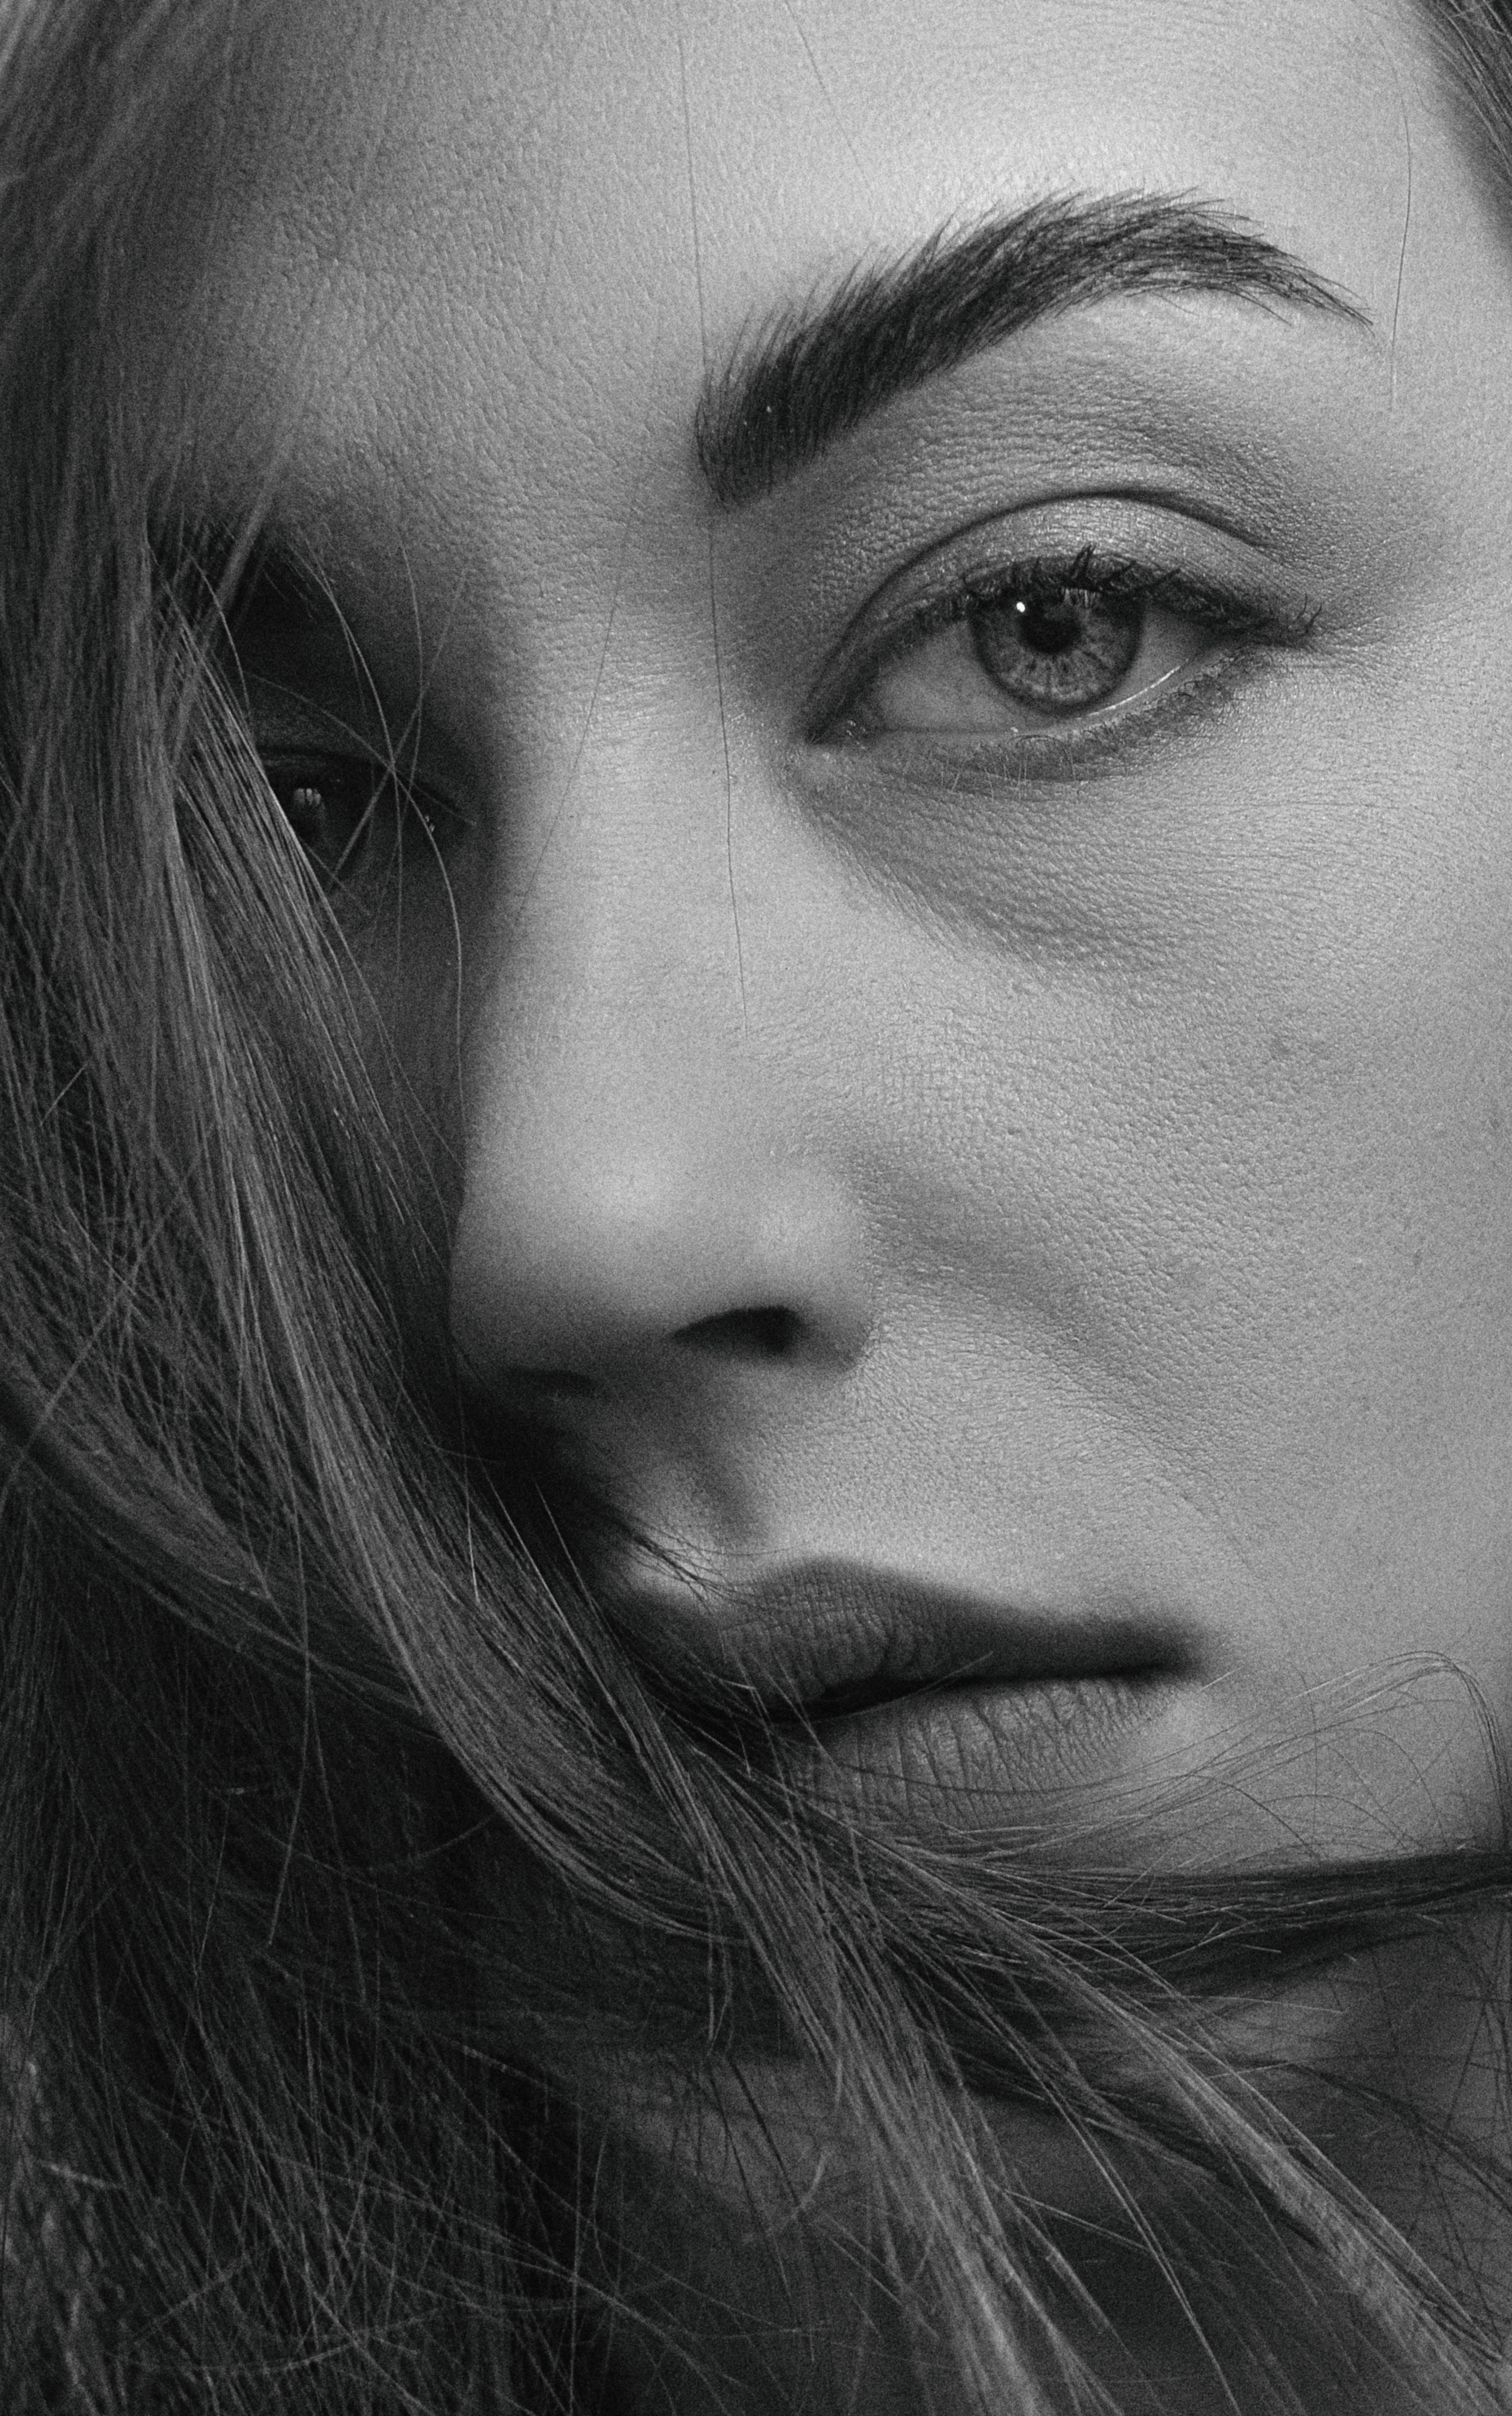
girl, portrait, retro, face, beautiful, look, studio, monochrome, donate, nose, lip, eyebrow, eyelash, mouth, human body, jaw, flash photography, iris, grey, style, black and white, No expression, art, monochrome photography, close up, layered hair, stock photography, portrait photography, visual arts, Step cutting, fur, feathered hair, darkness